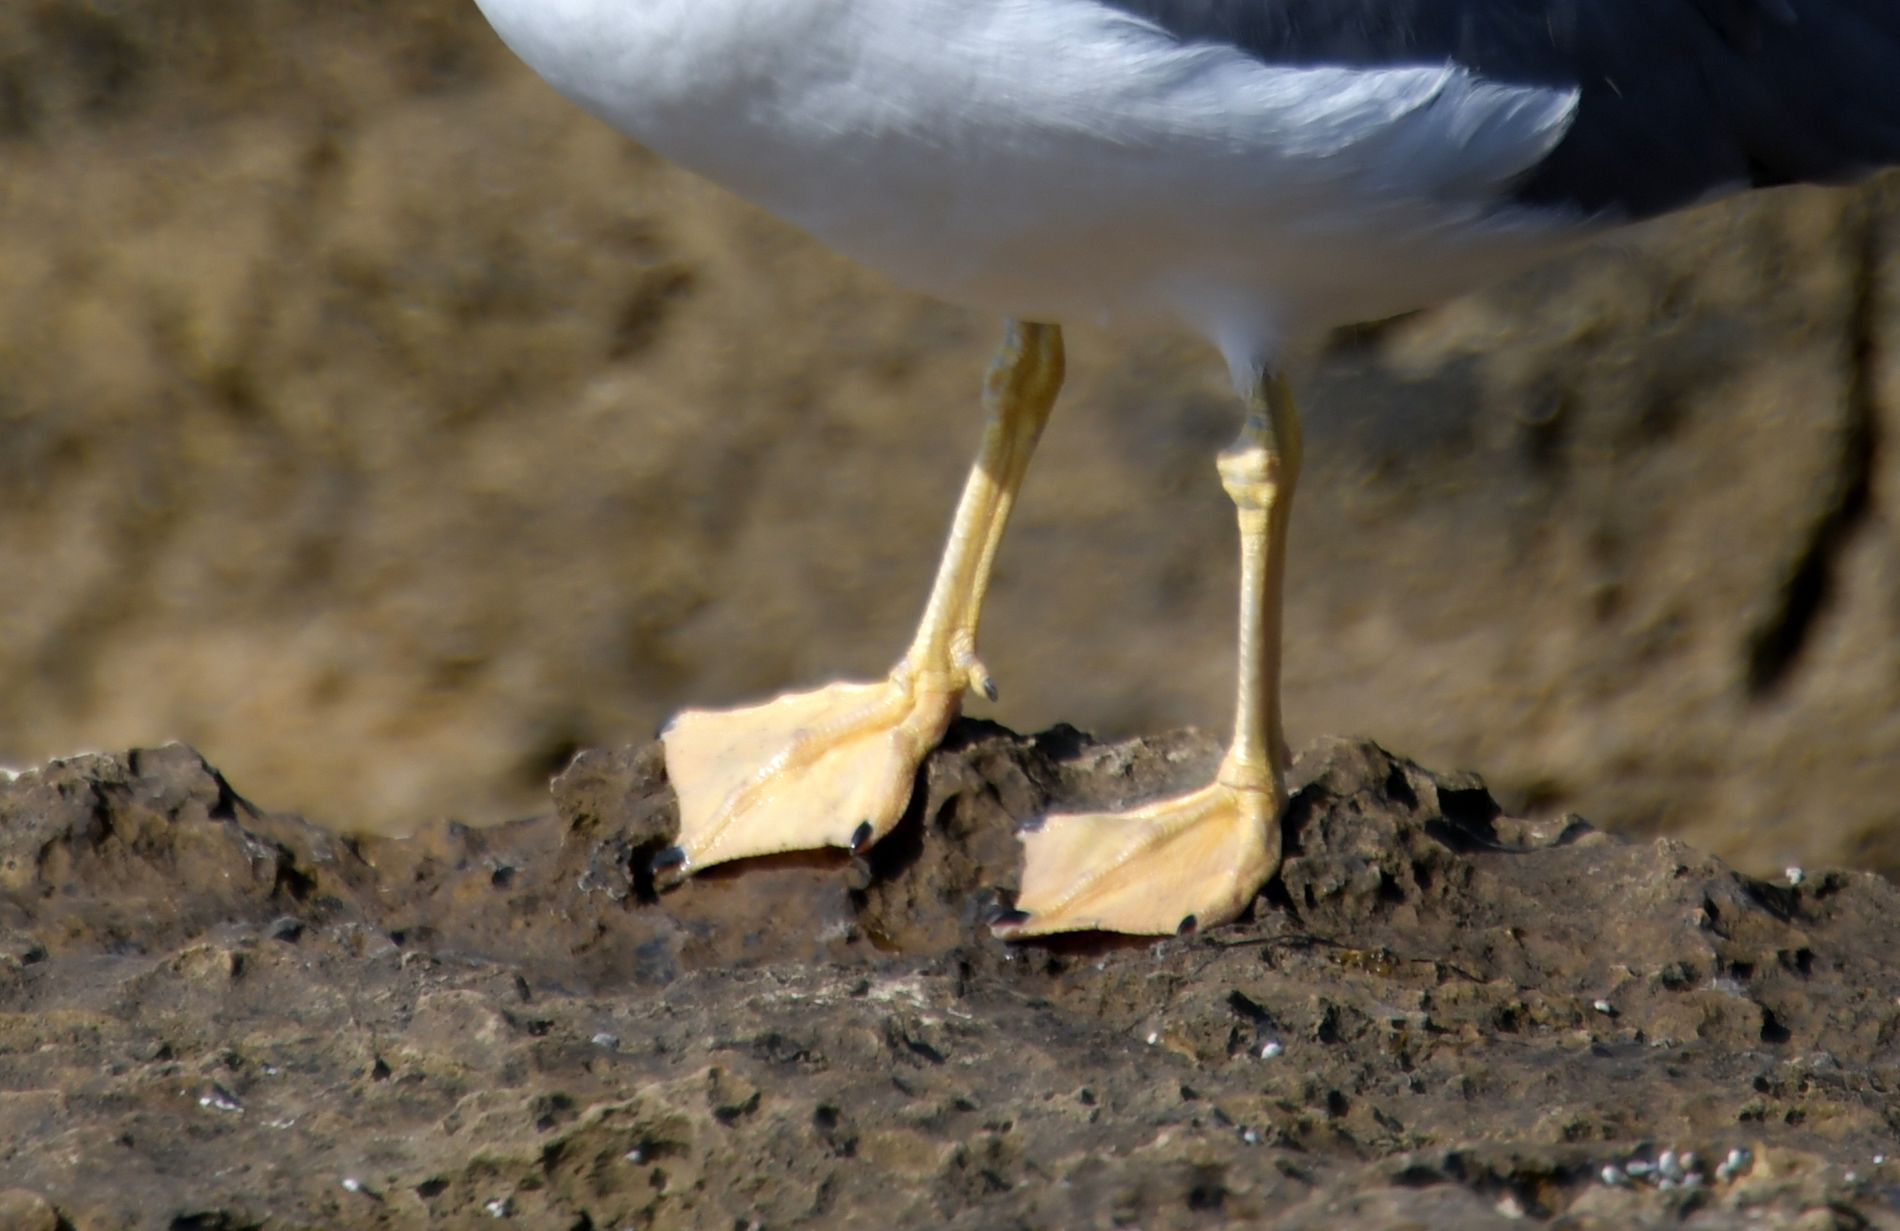
Bird's feet on a rocky surface
The photo shows thin yellow feet of a bird standing on a rocky surface. The underside of the bird is visible, with its black and whitecolored feathers.
The photo was captured at eye level, showing the pale yellow feet of a bird standing on a brown rocky surface, which gives the natural and earthy atmosphere. The bird is partially visible with its feathers colored black and white.
Labels: Animal, Beak, Bird, Seagull, Waterfowl, Soil, Booby, Anseriformes, Rocky surface, Backgound, Legs
Camera: NIKON CORPORATION NIKON D850
Lens: 28-300mm f/3.5-5.6, AF-S Nikkor 28-300mm f/3.5-5.6G ED VR
Aperture: F5.6
Exposure: 1/400 sec
ISO: 64
Focal length: 300.0 mm